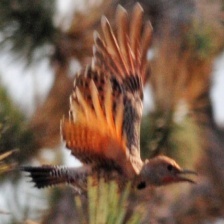
Species: GILDED FLICKER
Scientific name: COLAPTES AURATUS